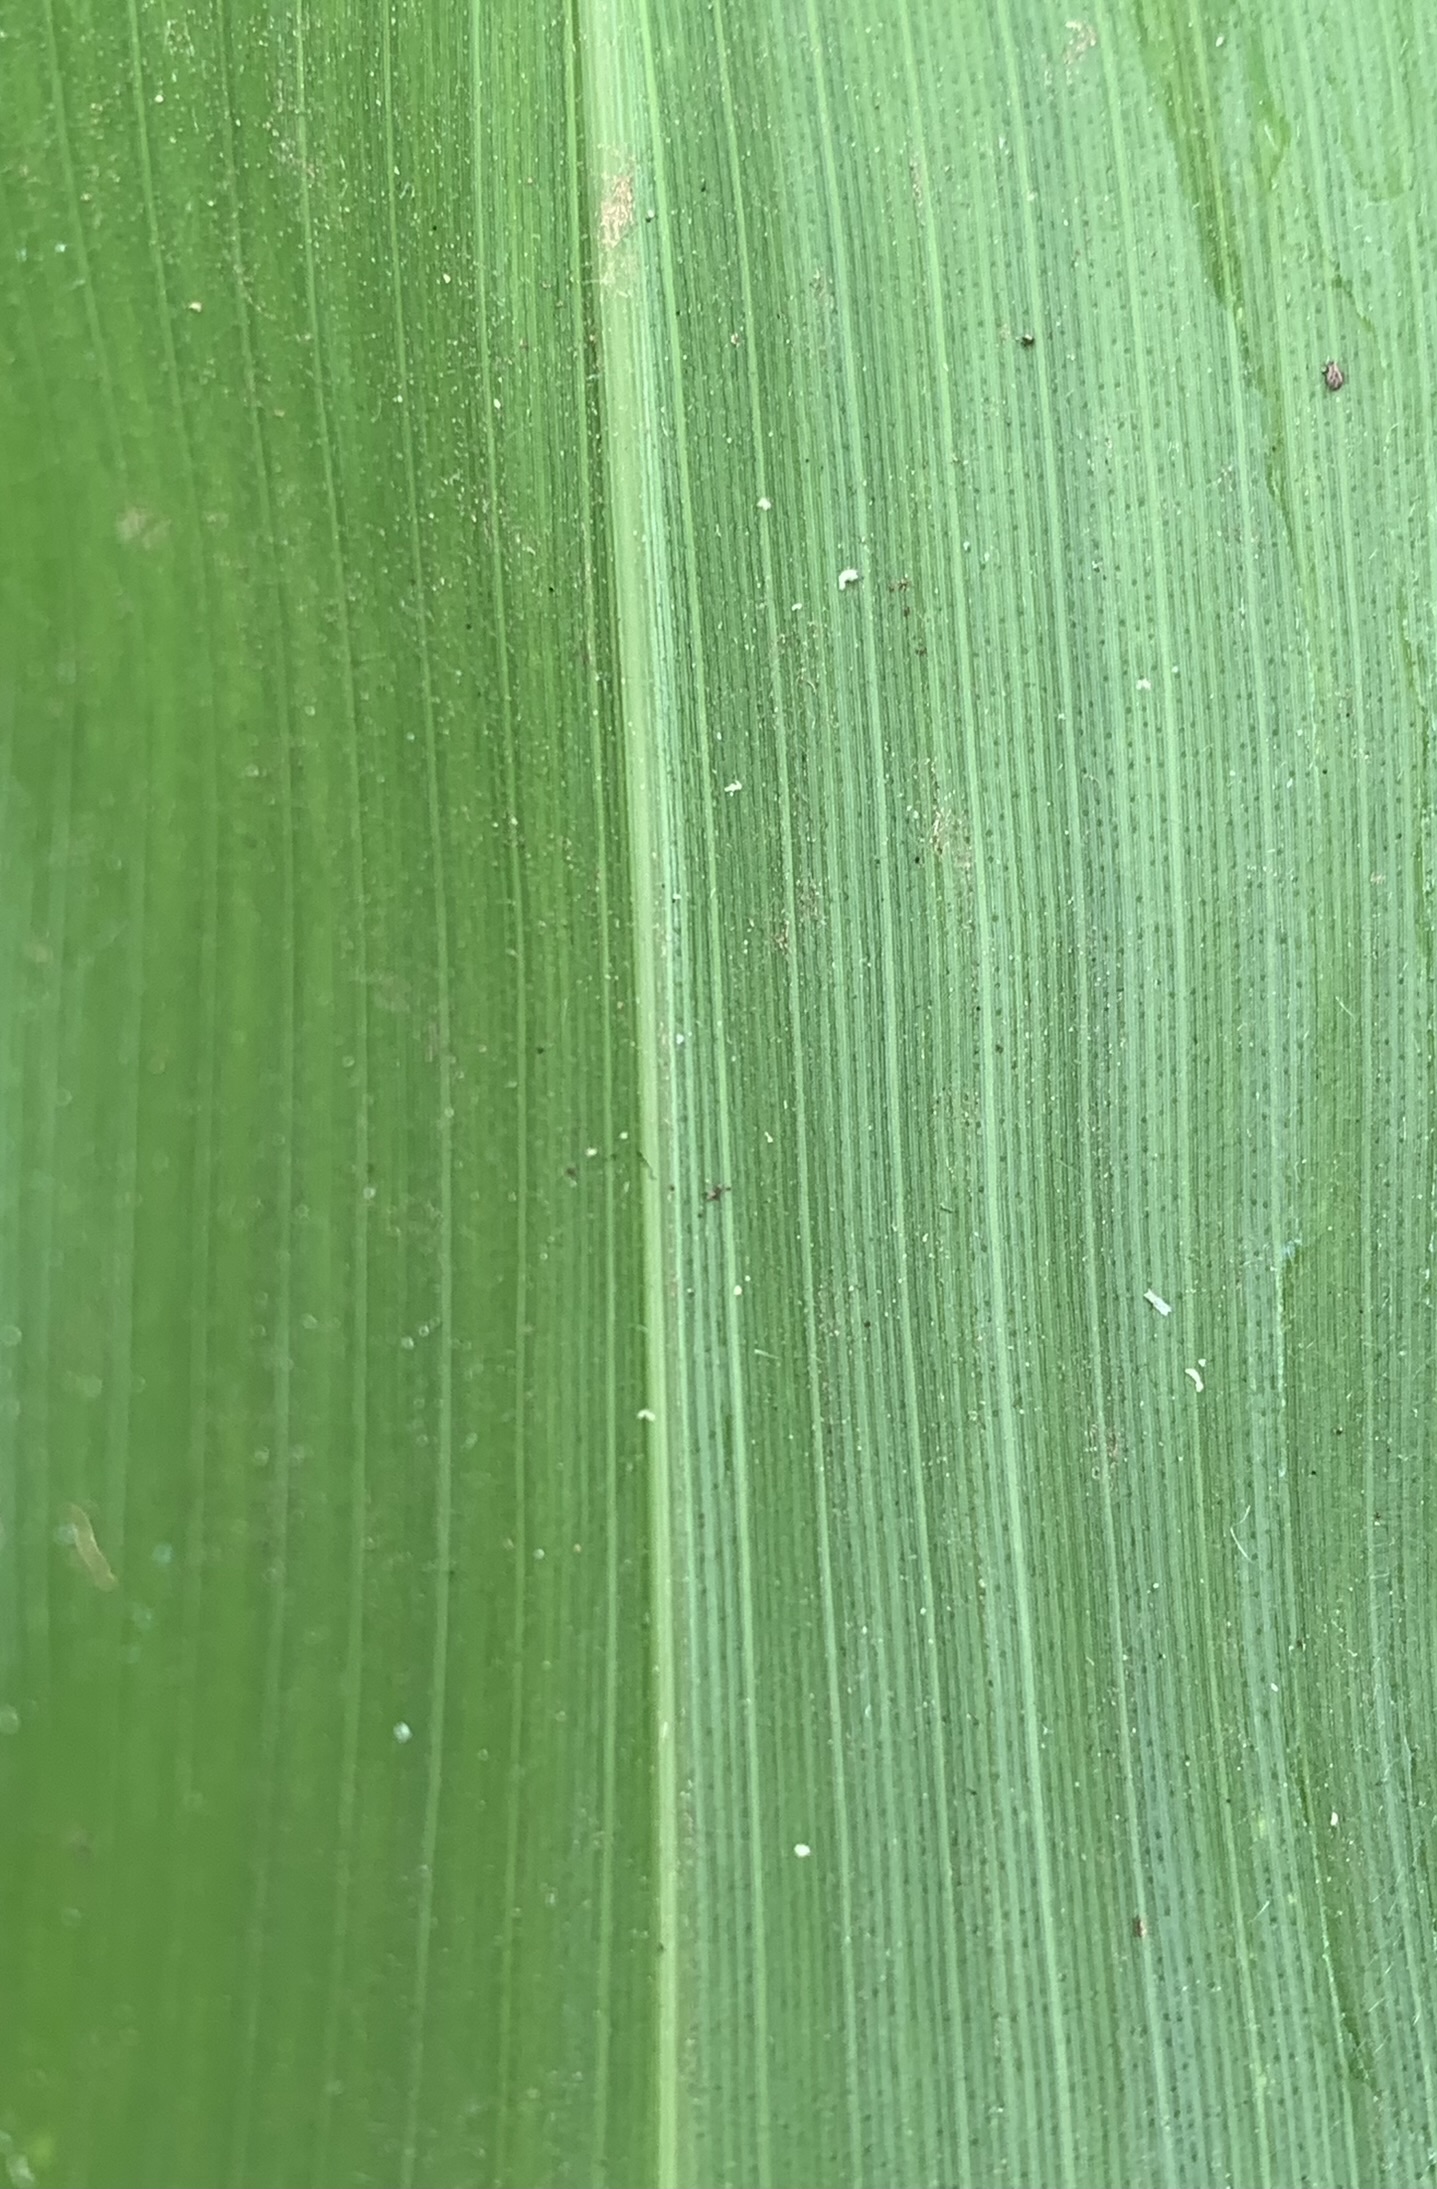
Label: Healthy